Jean Malaquais

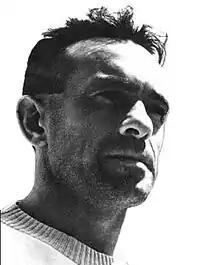
Jean Malaquais in Mexico

Jean Malaquais (1908 – 22 December 1998) was a French novelist. He was born as Wladimir Jan Pavel Malacki in Warsaw in 1908 of a non-religious Polish family of Jewish descent.